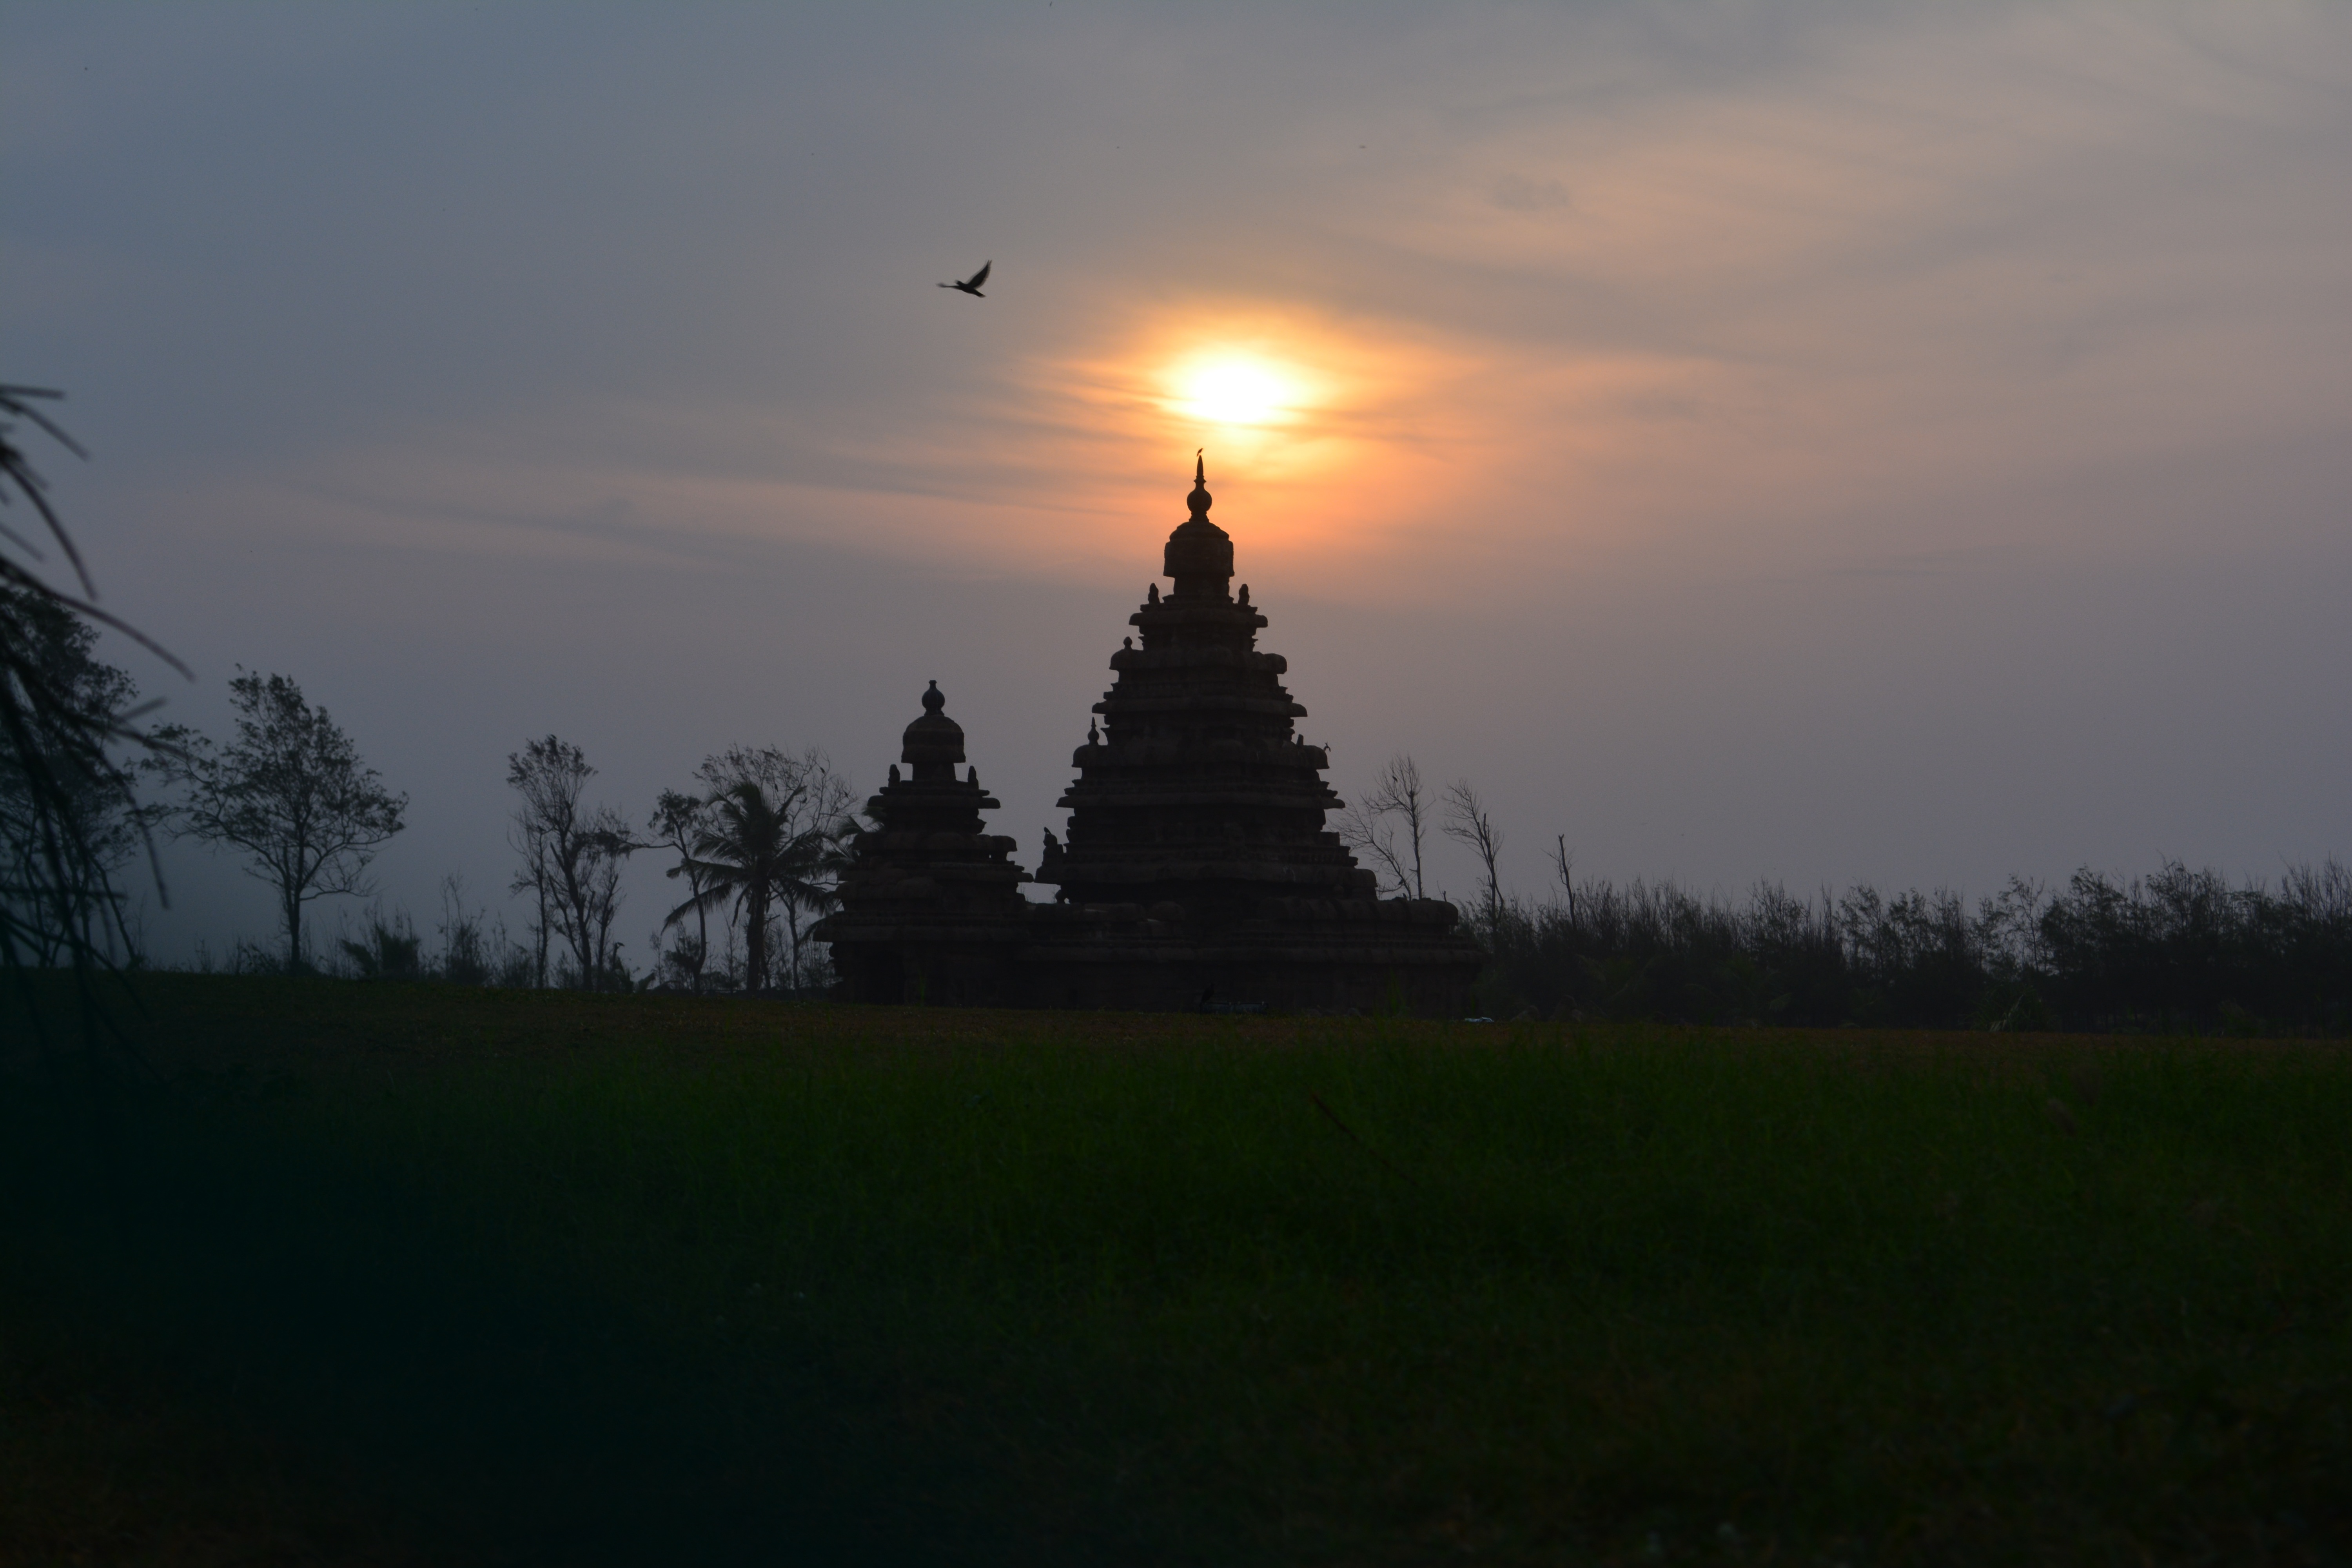
horizon, sunrise, sunset, morning, old, dawn, monument, dusk, evening, tower, ancient, temple, history, heritage, hindu, chennai, mamallapuram, atmospheric phenomenon, mahabalipuram, shore temple